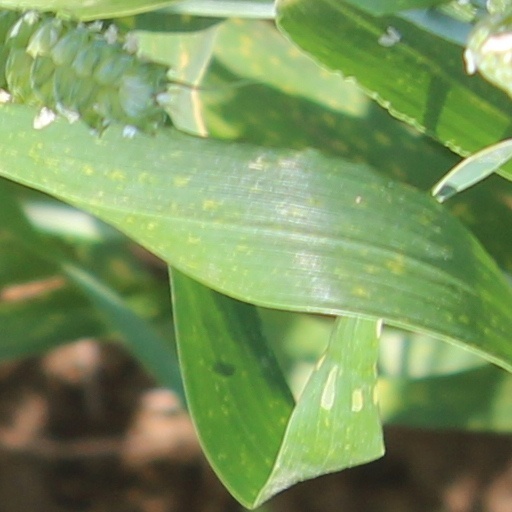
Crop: wheat